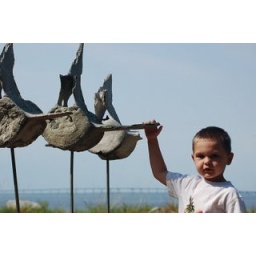
My son with whale vertebrae at the NC Aquarium... with the bridge to Manteo in the background.